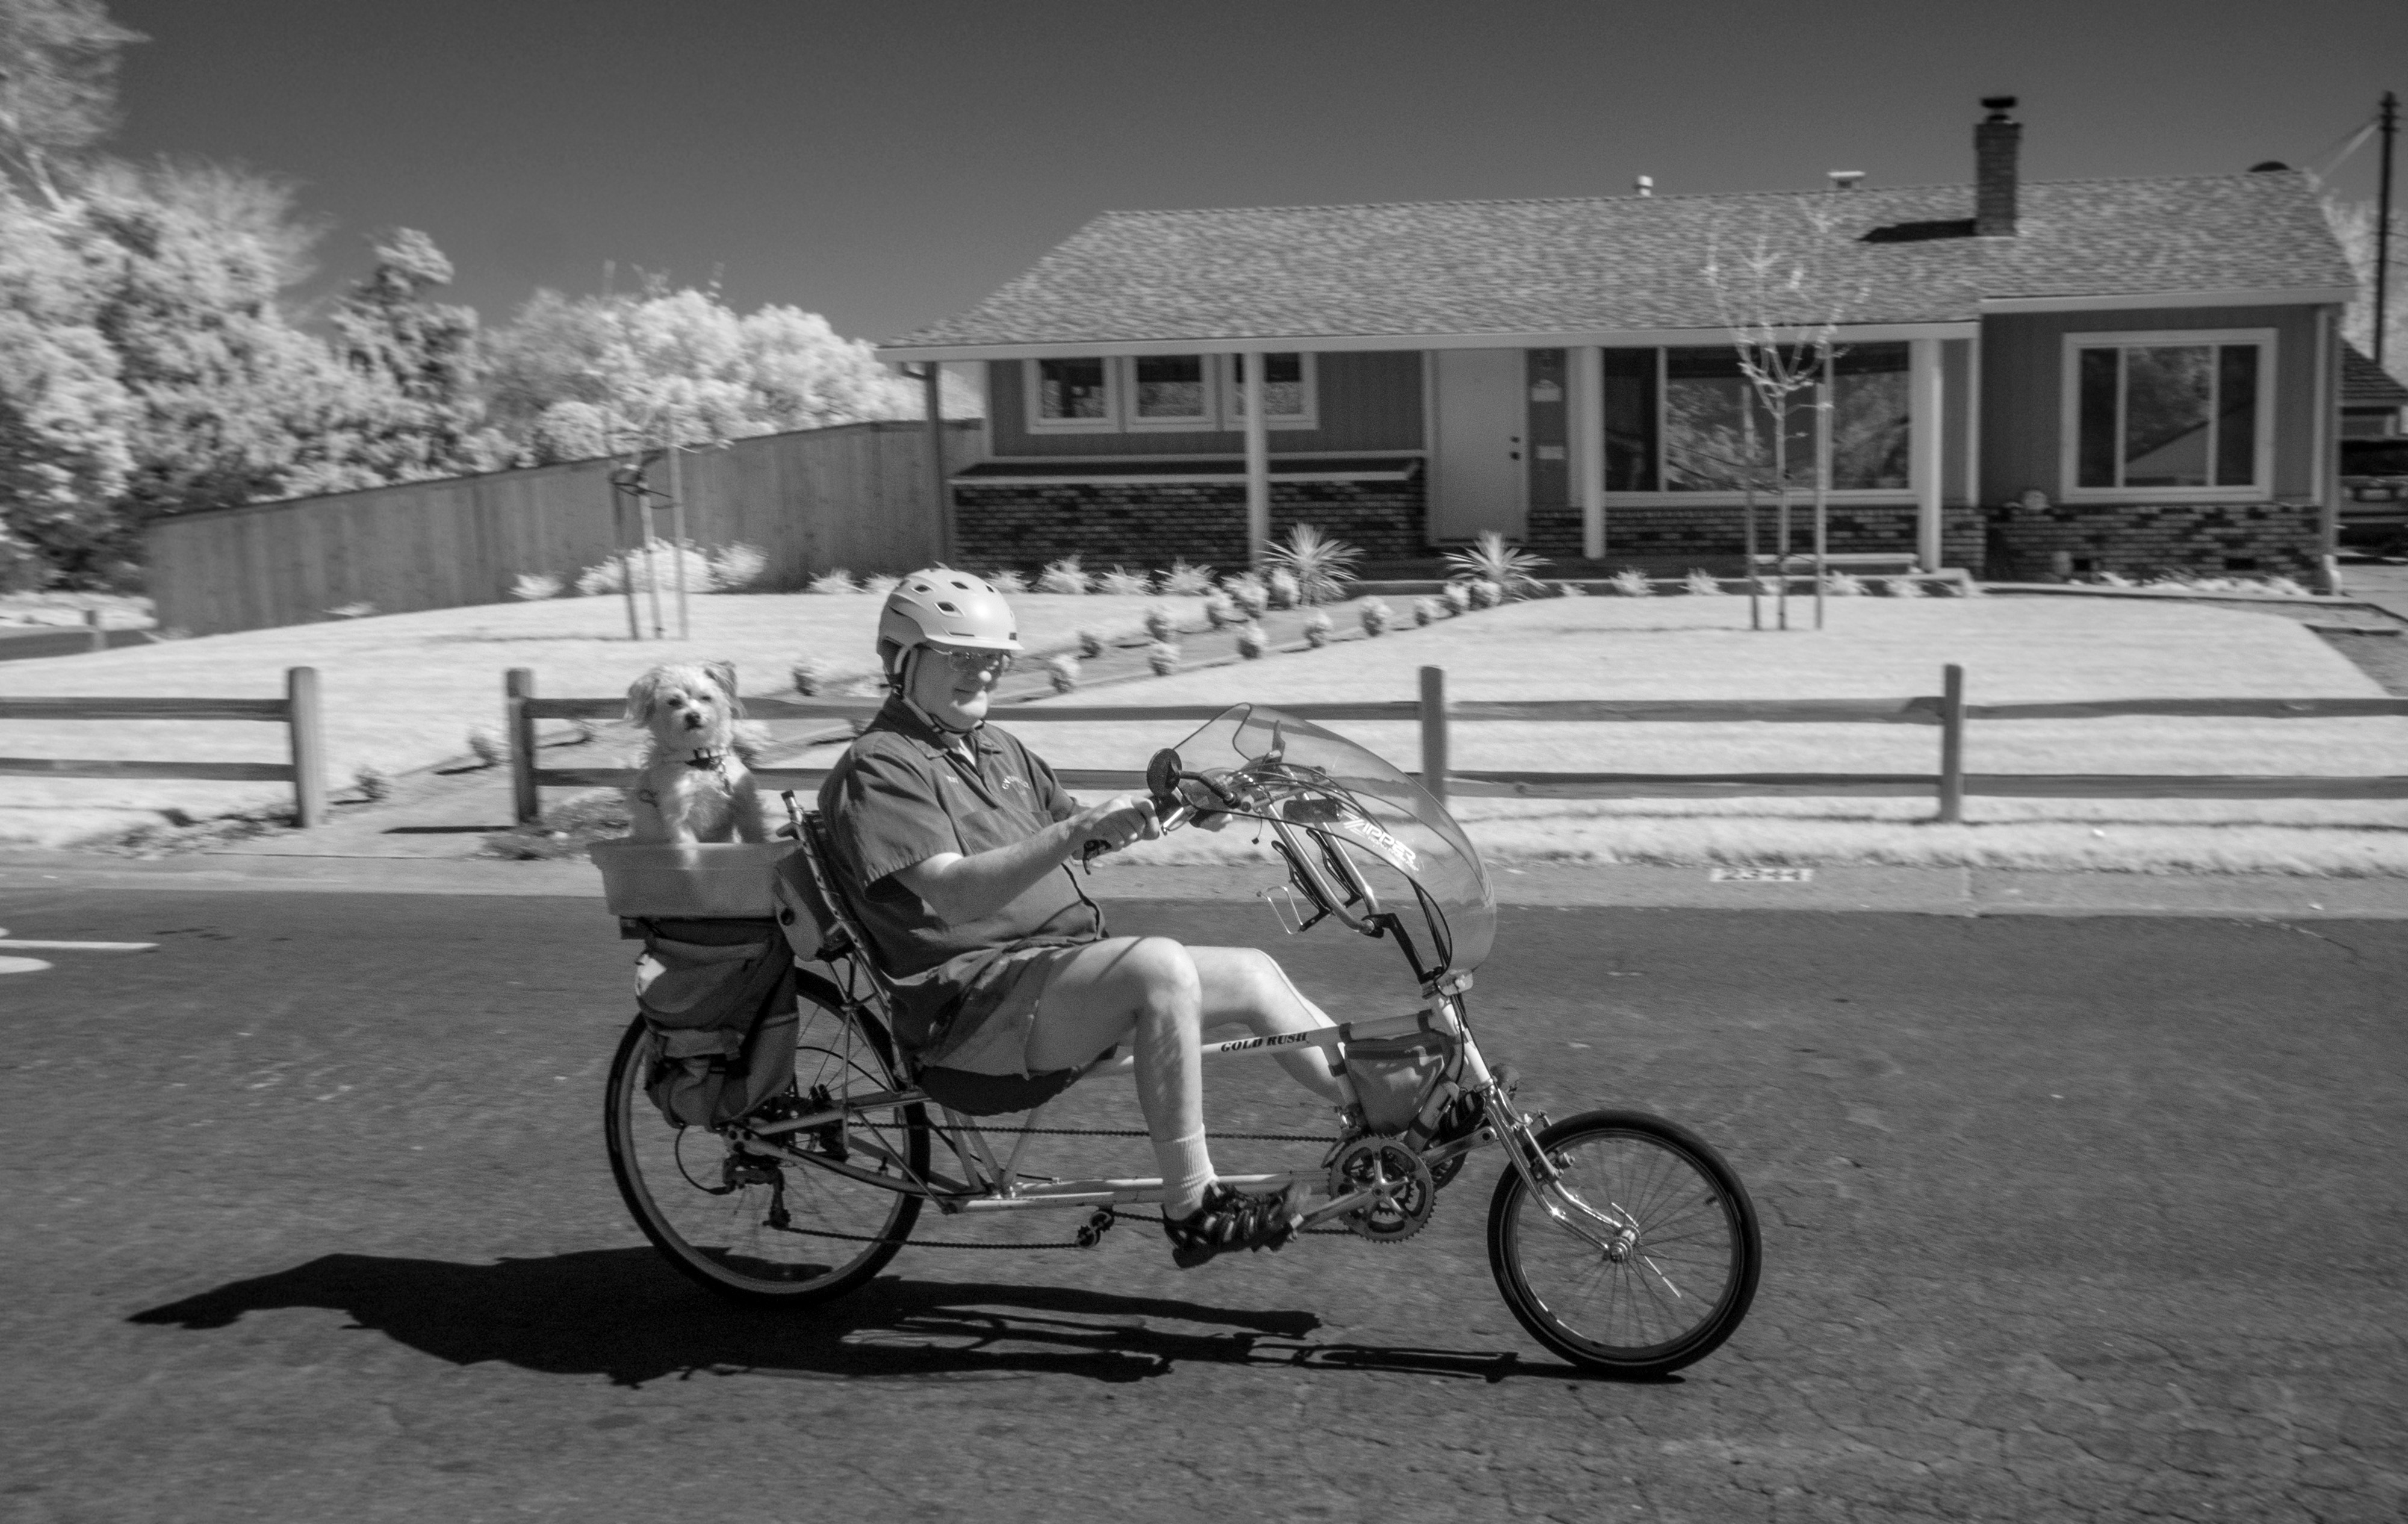
snow, black and white, road, white, street, bicycle, bike, dog, vehicle, motorcycle, black, monochrome, california, sports equipment, infrastructure, sacramento, recumbentbike, recumbentbicycle, ldlnoir, land vehicle, monochrome photography